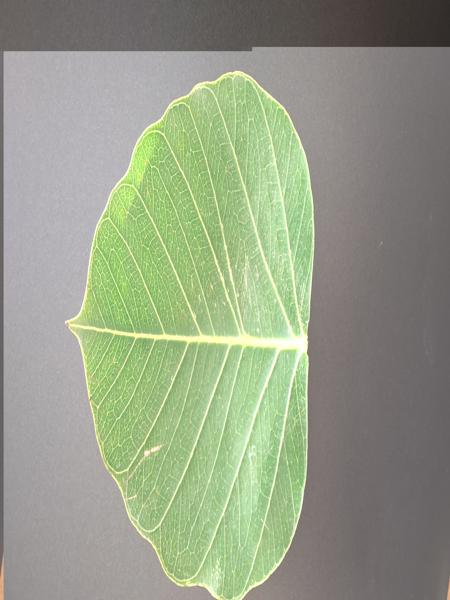
Plant: Arali